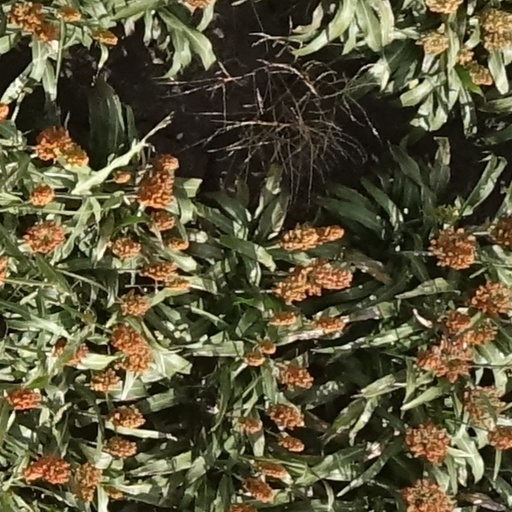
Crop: sorghum